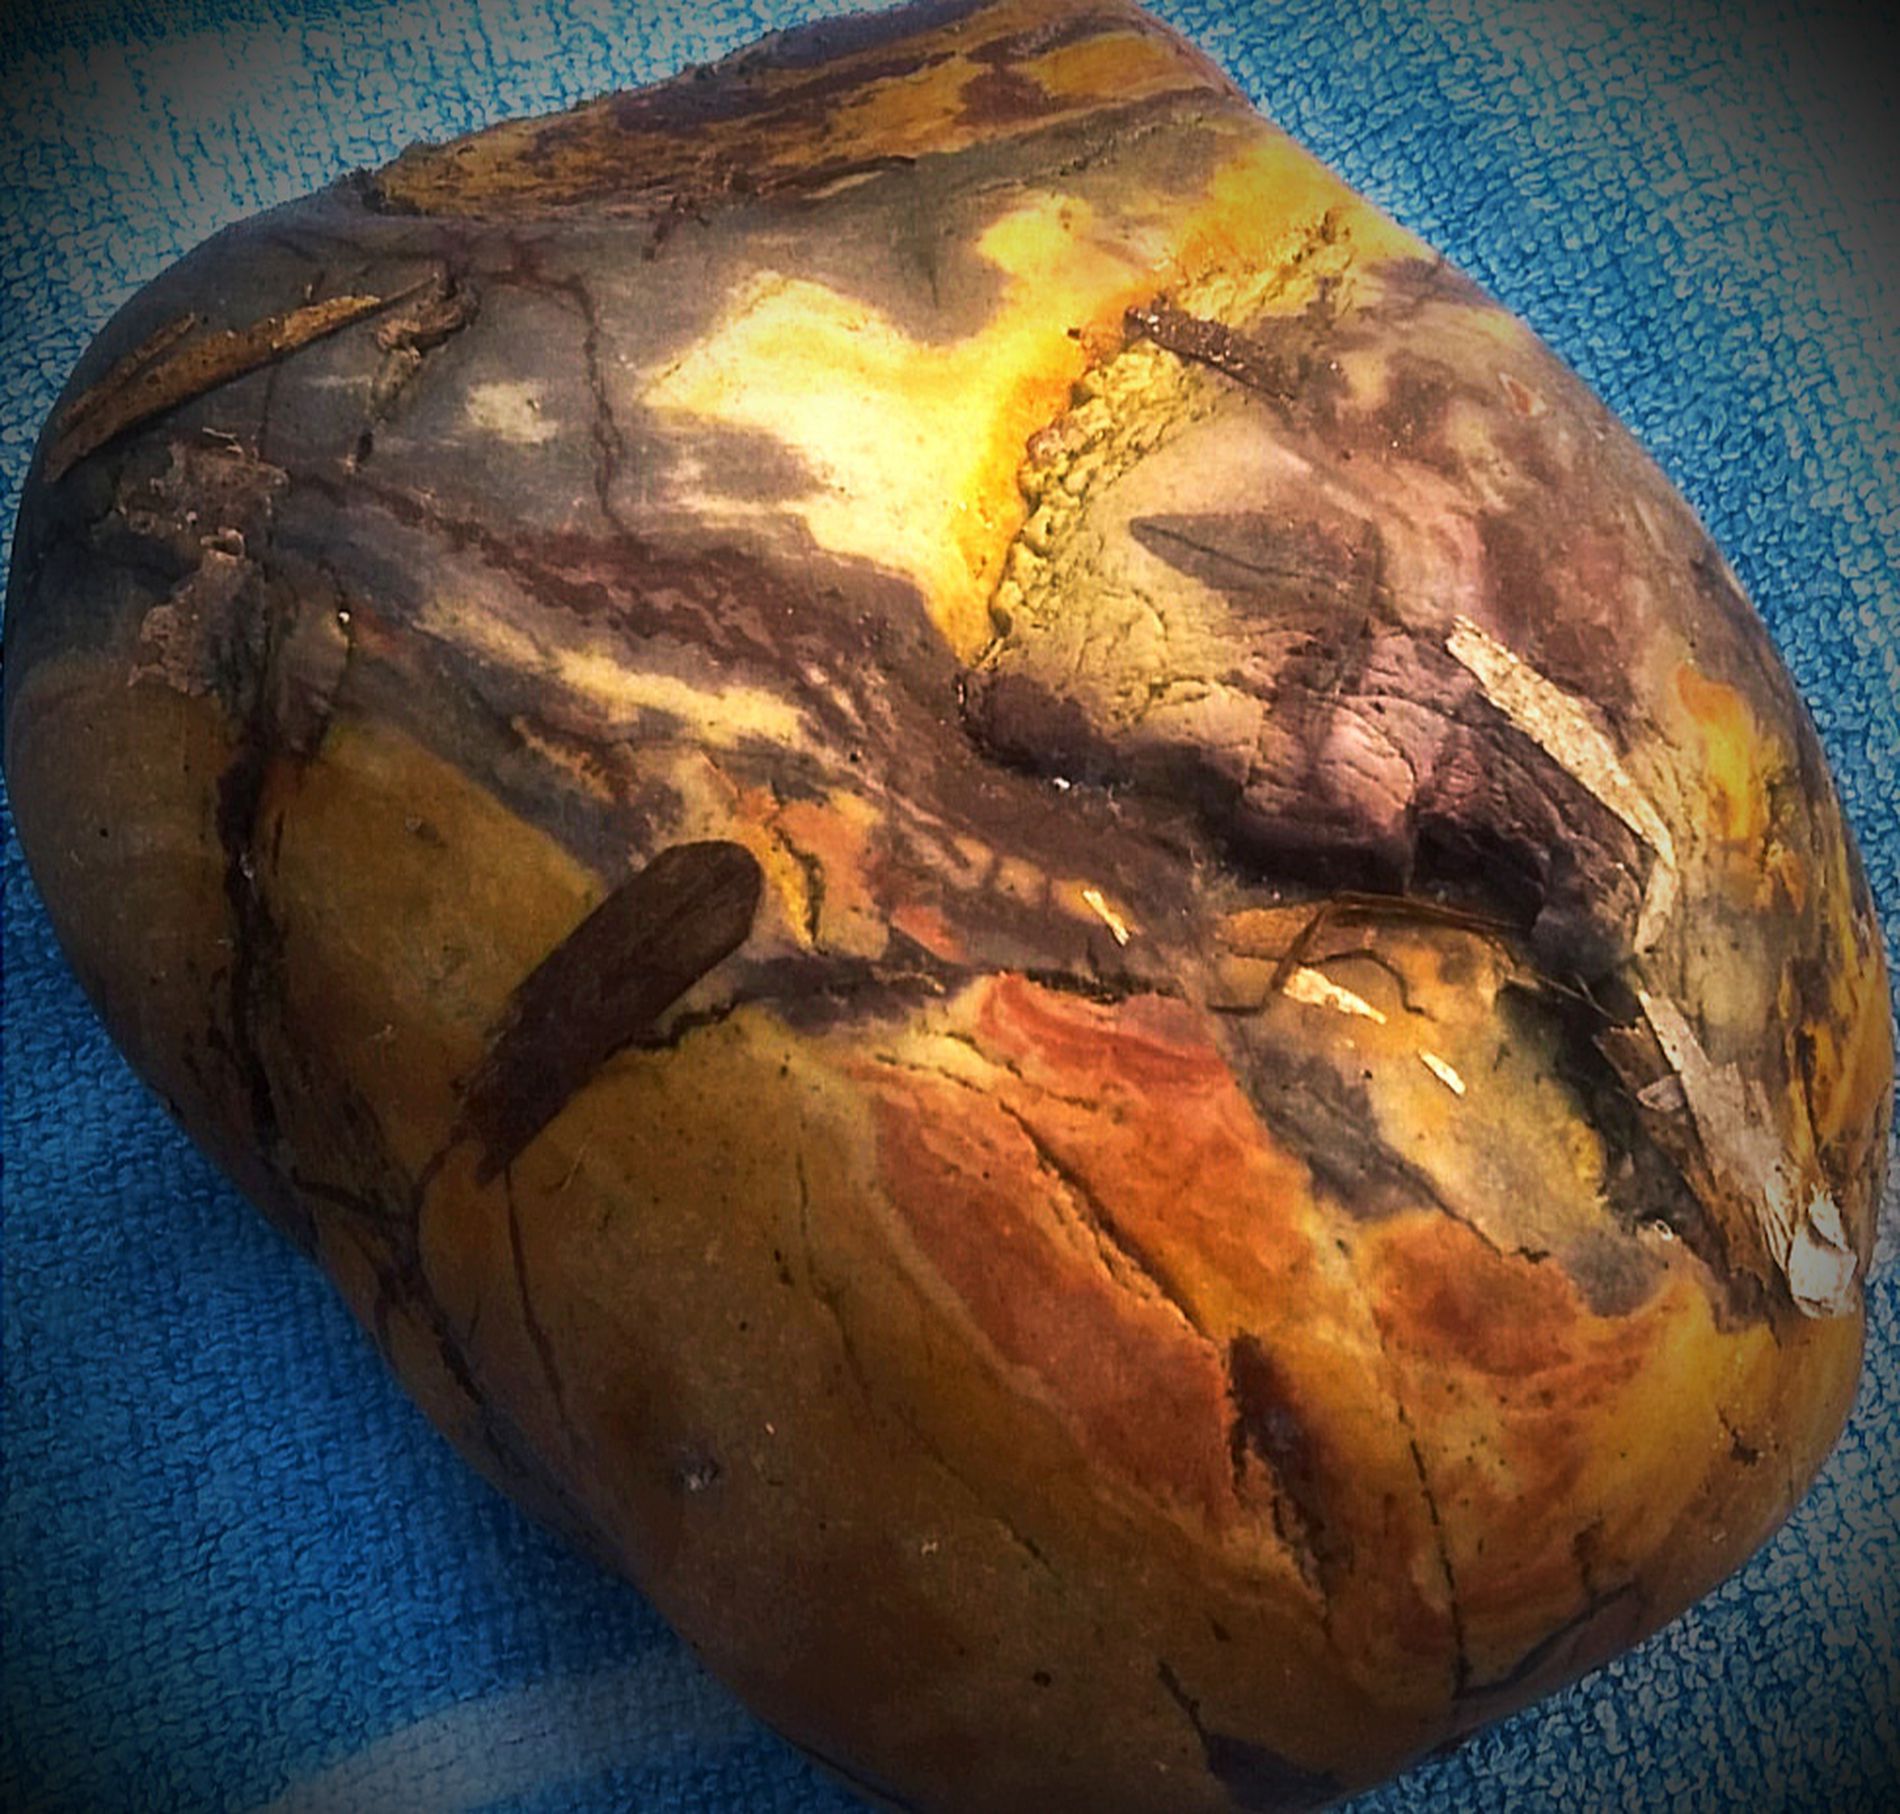
colored agate
Close-up of a multi-colored agate with natural patterns, including brown, yellow, red, black, and white, placed against a blue, fabric-like background.
The scene depicts a multi-colored agate stone with natural patterns, including brown, yellow, red, black, and white, set against a blue, fabric-like background. The camera angle is close-up, the overall atmosphere is natural and artistic, and the colors are varied and warm.
Labels: Accessories, Gemstone, Jewelry, Ornament, Bread, Food, Face, Head, Person, Rock, Agate, Pottery, Fossil, Jar, Background